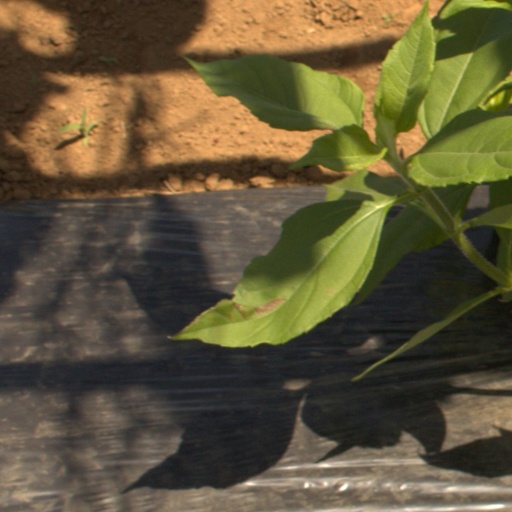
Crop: Jerusalem artichoke